Arroyo Seco bicycle path

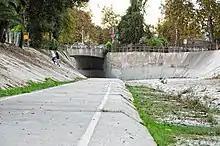
Bike path near Via Marisol bridge

The Arroyo Seco Bicycle Path is maintained by the City of Los Angeles. The Arroyo Seco river channel that the bike path is located in is maintained by the Los Angeles County Department of Public Works.